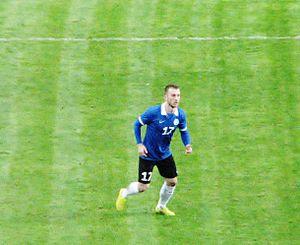
Enar Jääger est un footballeur international estonien né le 18 novembre 1984 à Kohila en RSS d'Estonie.